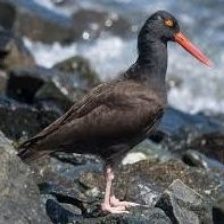
Species: AFRICAN OYSTER CATCHER
Scientific name: HAEMATOPUS MOQUINI
ImageNet parent category: oystercatcher